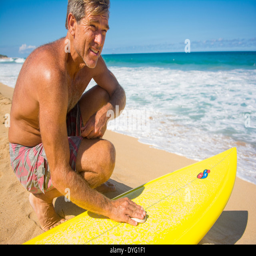
middle - aged surfer waxing up his surfboard before heading into the surf